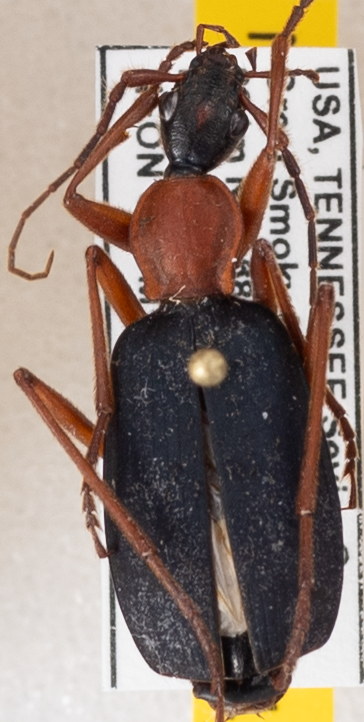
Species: Galerita bicolor
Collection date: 2021-08-17 04:00:00
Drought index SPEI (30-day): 1.32
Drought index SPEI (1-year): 1.13
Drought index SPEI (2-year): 2.09